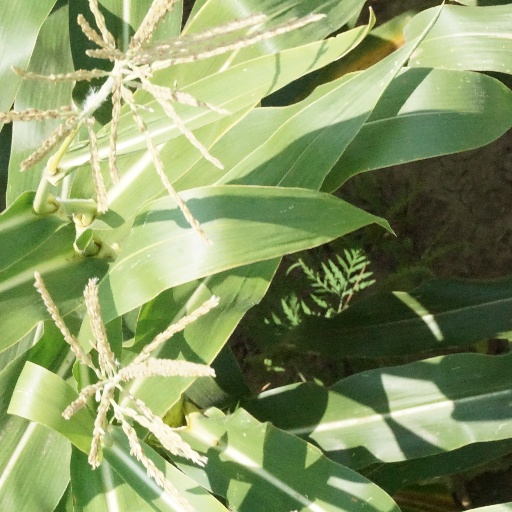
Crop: maize; corn